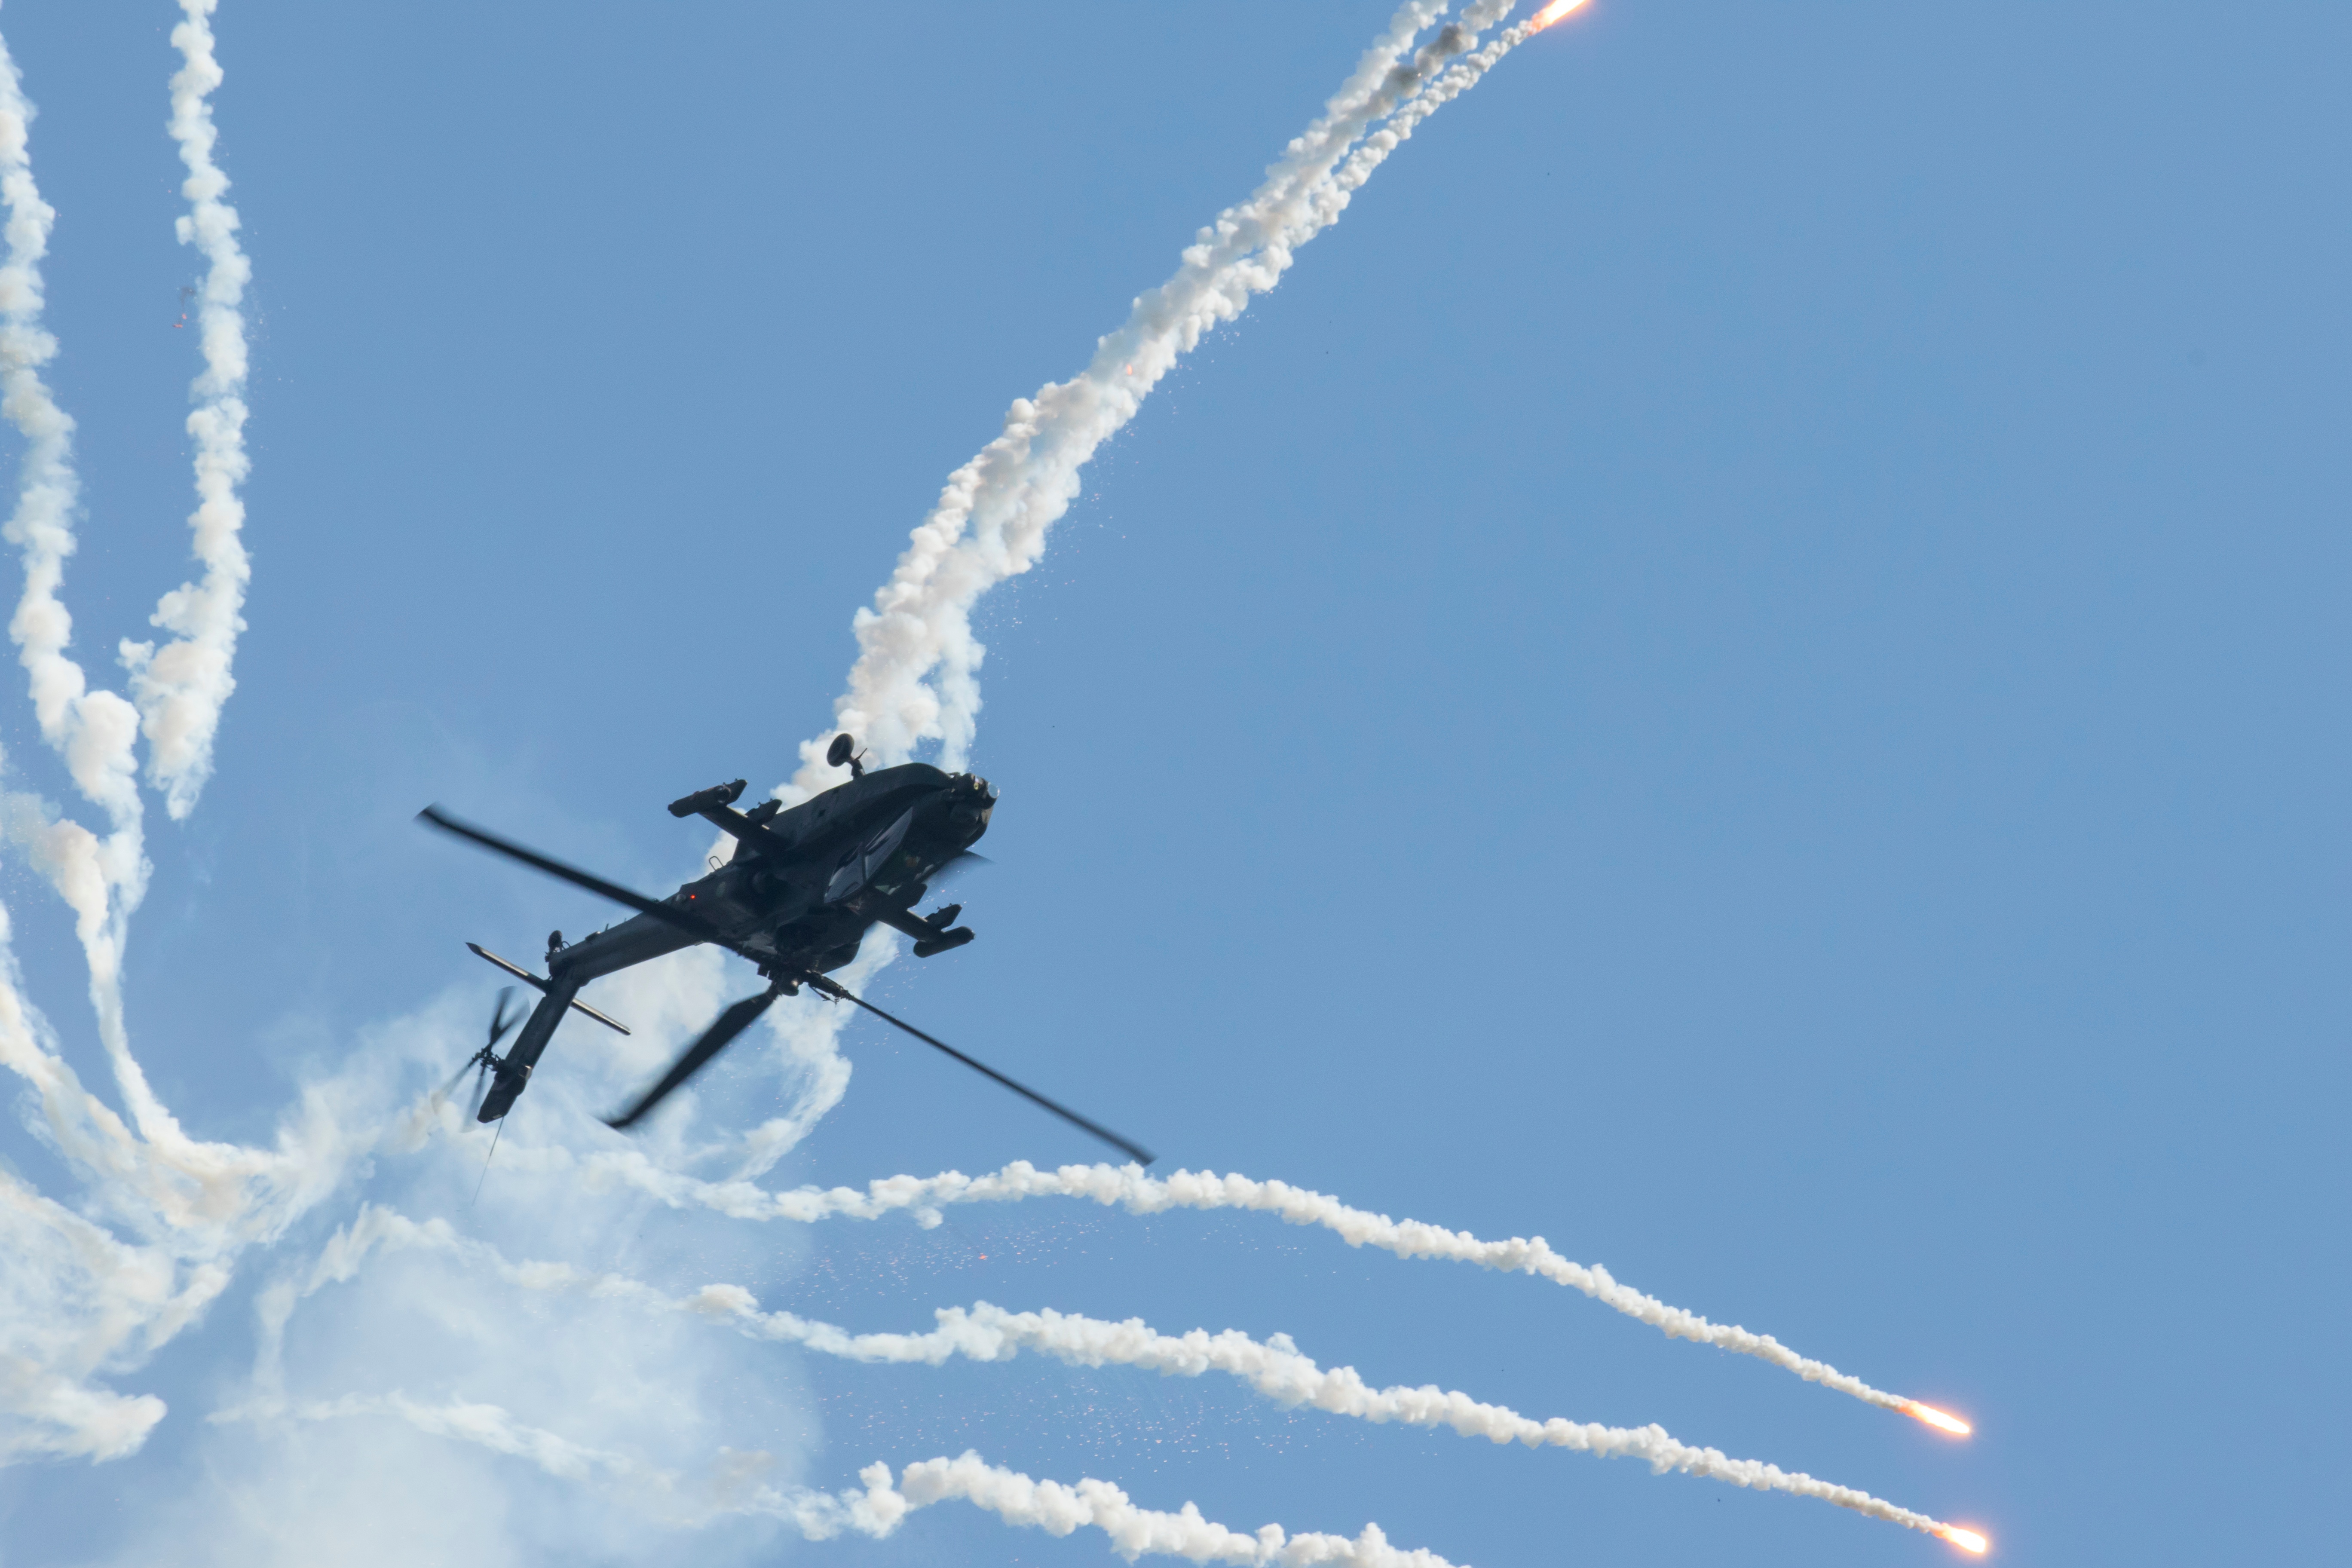
wing, aircraft, vehicle, aviation, flight, helicopter, air show, air force, aerobatics, atmosphere of earth, general aviation